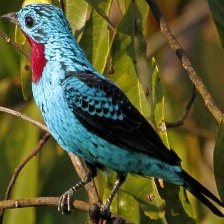
Species: SPANGLED COTINGA
Scientific name: COTINGA CAYANA